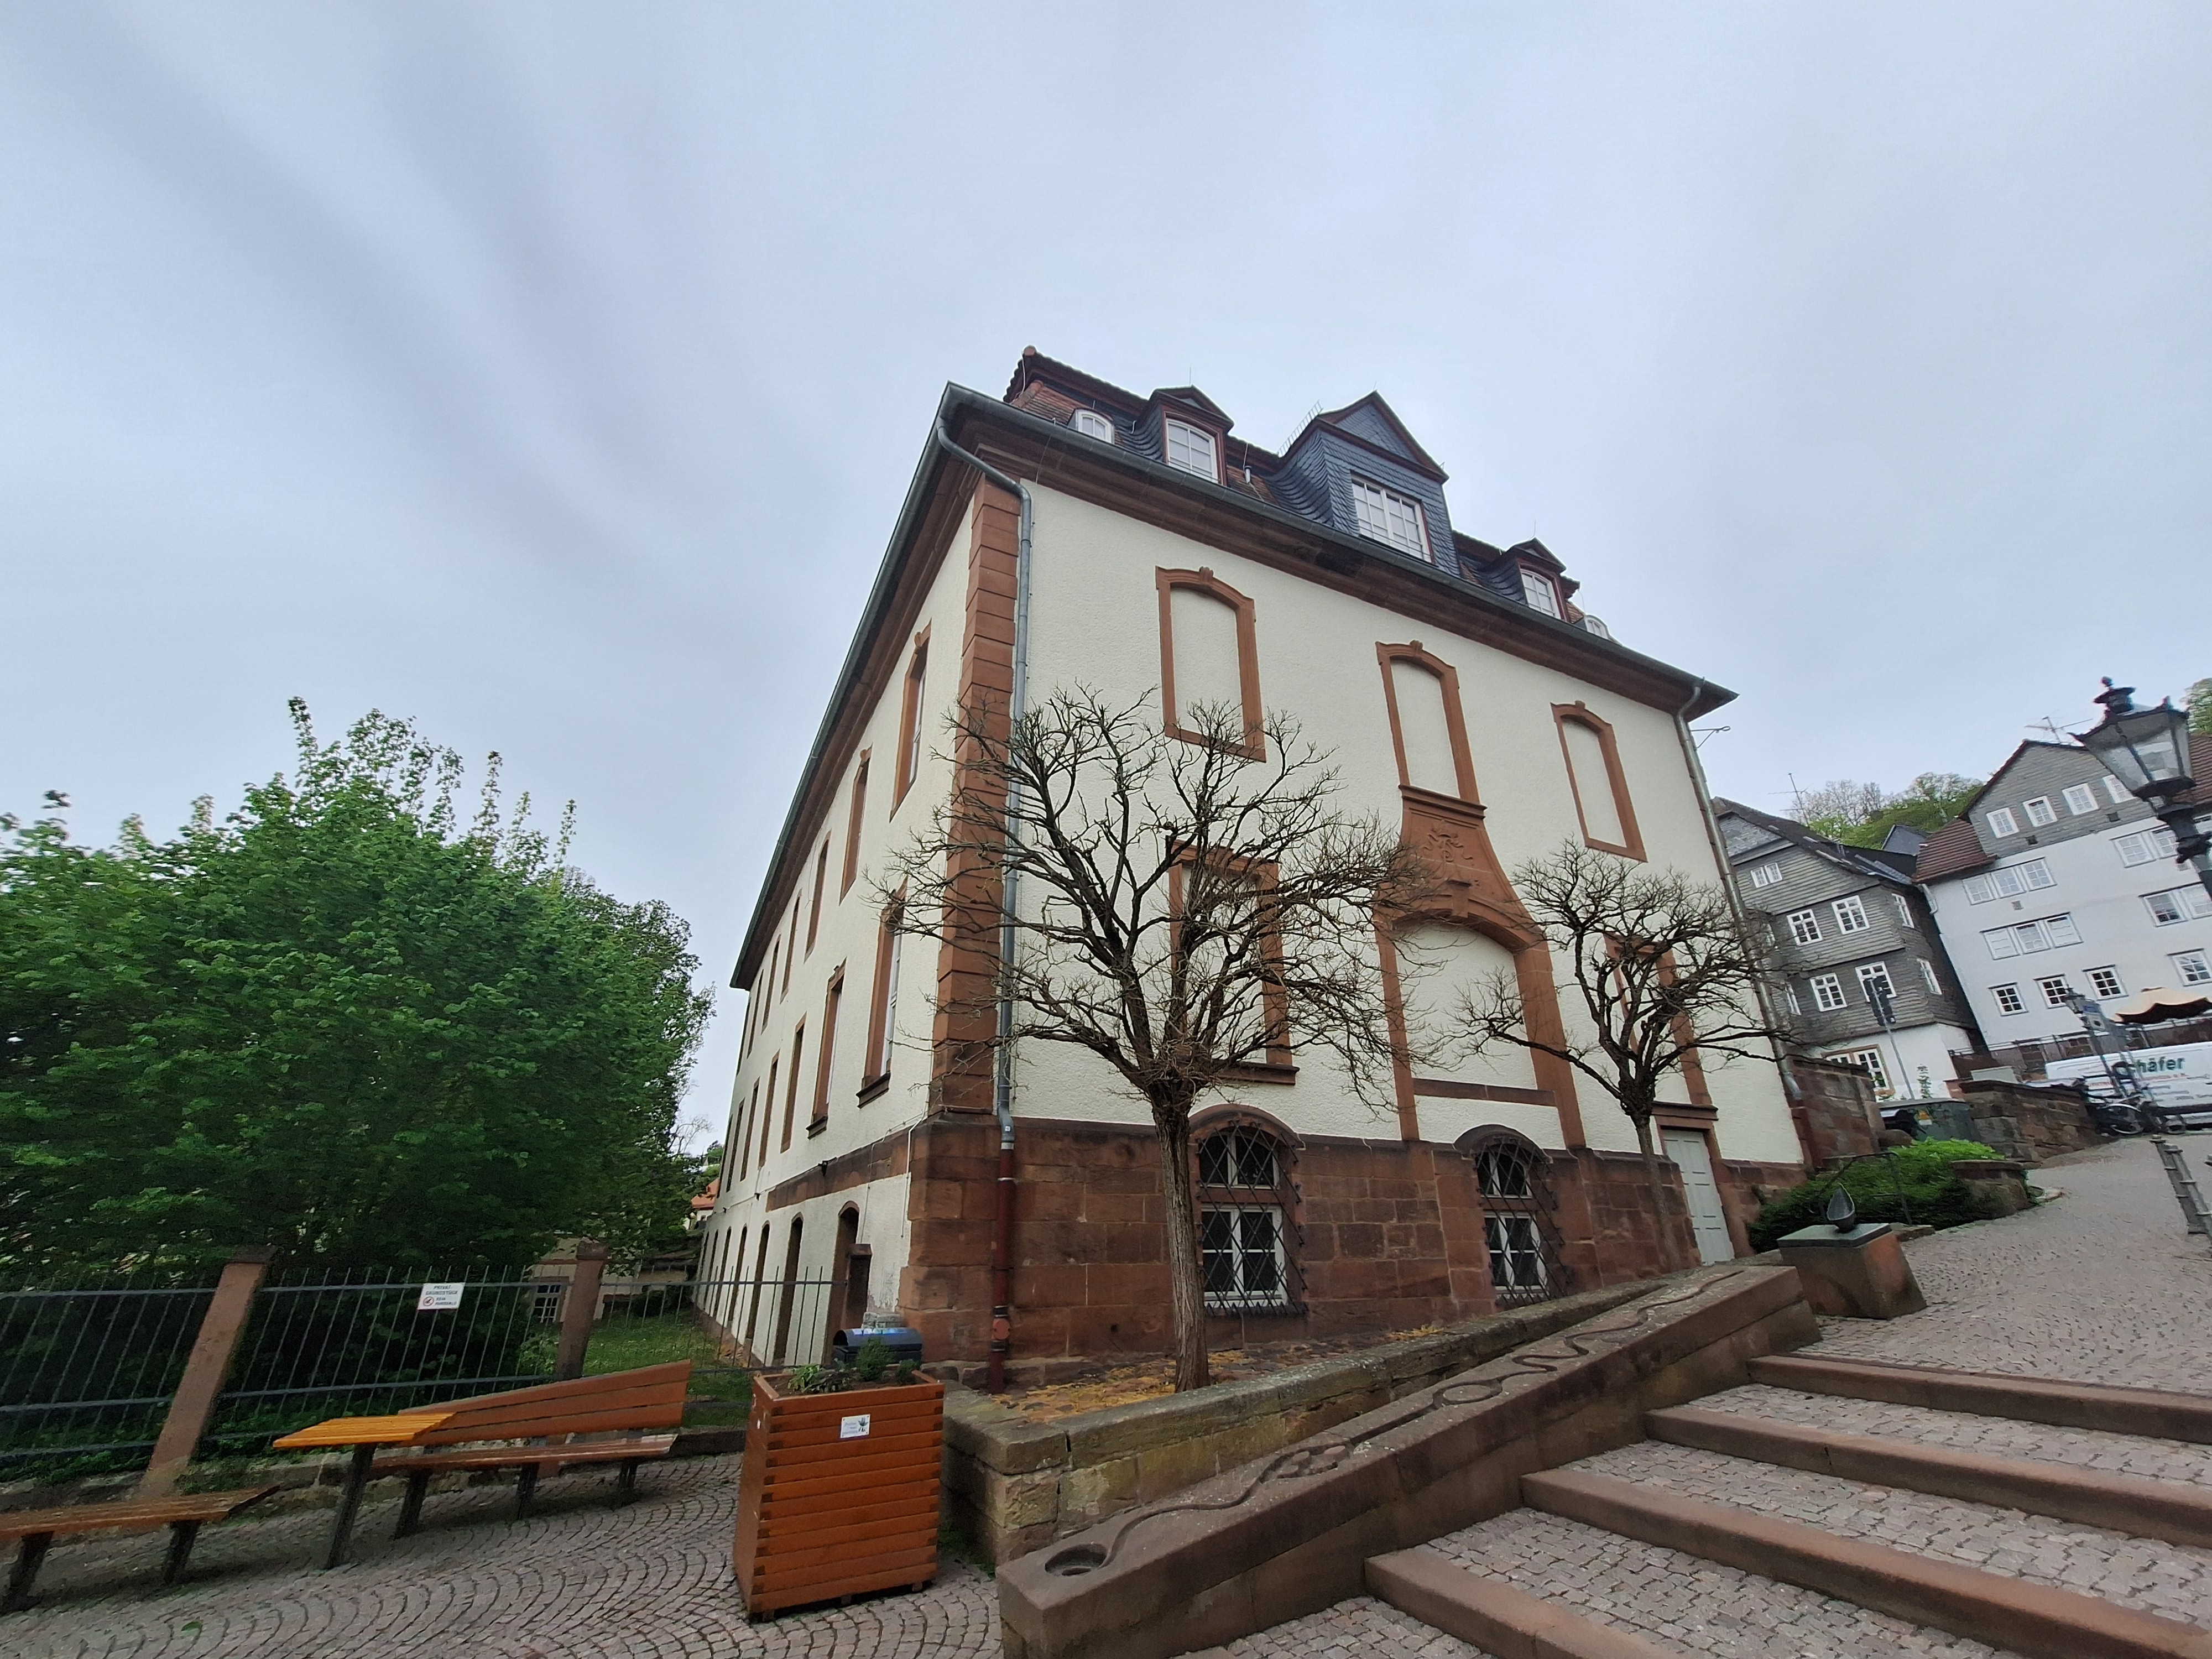
Building: Barfüßstraße 1